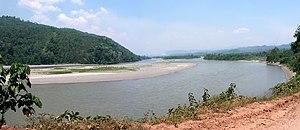
Lit du Rio Huallaga, près de Balsayacu, Mariscal Caceres, San Martin, Pérou.
En hydrologie, le lit est l'espace occupé par un cours d'eau, de façon permanente ou temporairement. Il regroupe deux entités distinctes :